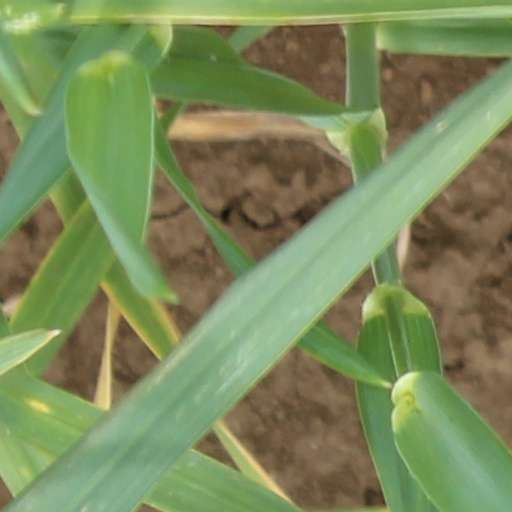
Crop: wheat